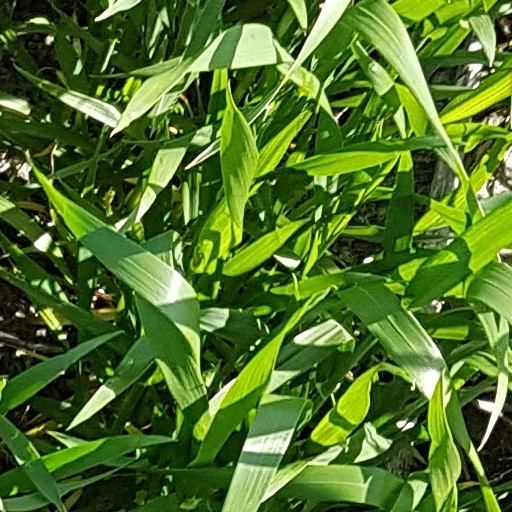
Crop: wheat